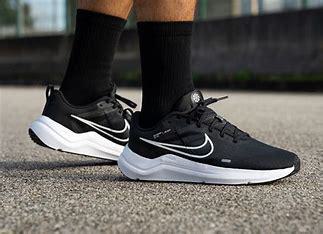
Brand: Nike
Model: Downshifter 12